Byzantine diplomacy

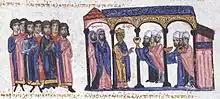
Emperor Leo VI shows the riches of the Hagia Sophia to the Arab ambassadors

After the fall of the Western Roman Empire, the key challenge to the Eastern Roman Empire was to maintain a set of relations between itself and its sundry neighbors, including the Persians, Georgians, Iberians, the Germanic peoples, the Bulgars, the Slavs, the Armenians, the Huns, the Avars, the Franks, the Lombards, and the Arabs, that embodied and so maintained its imperial status. All these neighbors lacked a key resource that Byzantium had taken over from Rome, namely a formalized legal structure. When they set about forging formal political institutions, they were dependent on the empire. Whereas classical writers are fond of making a sharp distinction between peace and war, for the Byzantines diplomacy was a form of war by other means. Anticipating Niccolò Machiavelli and Carl von Clausewitz, Byzantine historian John Kinnamos writes, "Since many and various matters lead toward one end, victory, it is a matter of indifference which one uses to reach it." With a regular army of 120,000-140,000 men after the losses of the seventh century, the empire's security depended on activist diplomacy.